Warriors' Day Parade

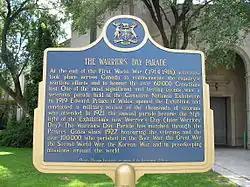
Commemorative plaque describing the Warriors' Day Parade

The Warriors' Day Parade is an annual military parade in Toronto, Ontario, Canada. It is open to Canadian war veterans, military personnel, first responders and para military marching contingents and bands. Warriors'Day was inaugurated 26 August 1919 by Edward, Prince of Wales at the Canadian National Exhibition. The parade was established in 1921 by Governor General of Canada Julian Byng, and is organised by the Warriors' Day Parade Council. The parade is held on the third Saturday of August which is the second day of the Canadian National Exhibition. The parade honours the service of Canadian men and women in the armed forces.